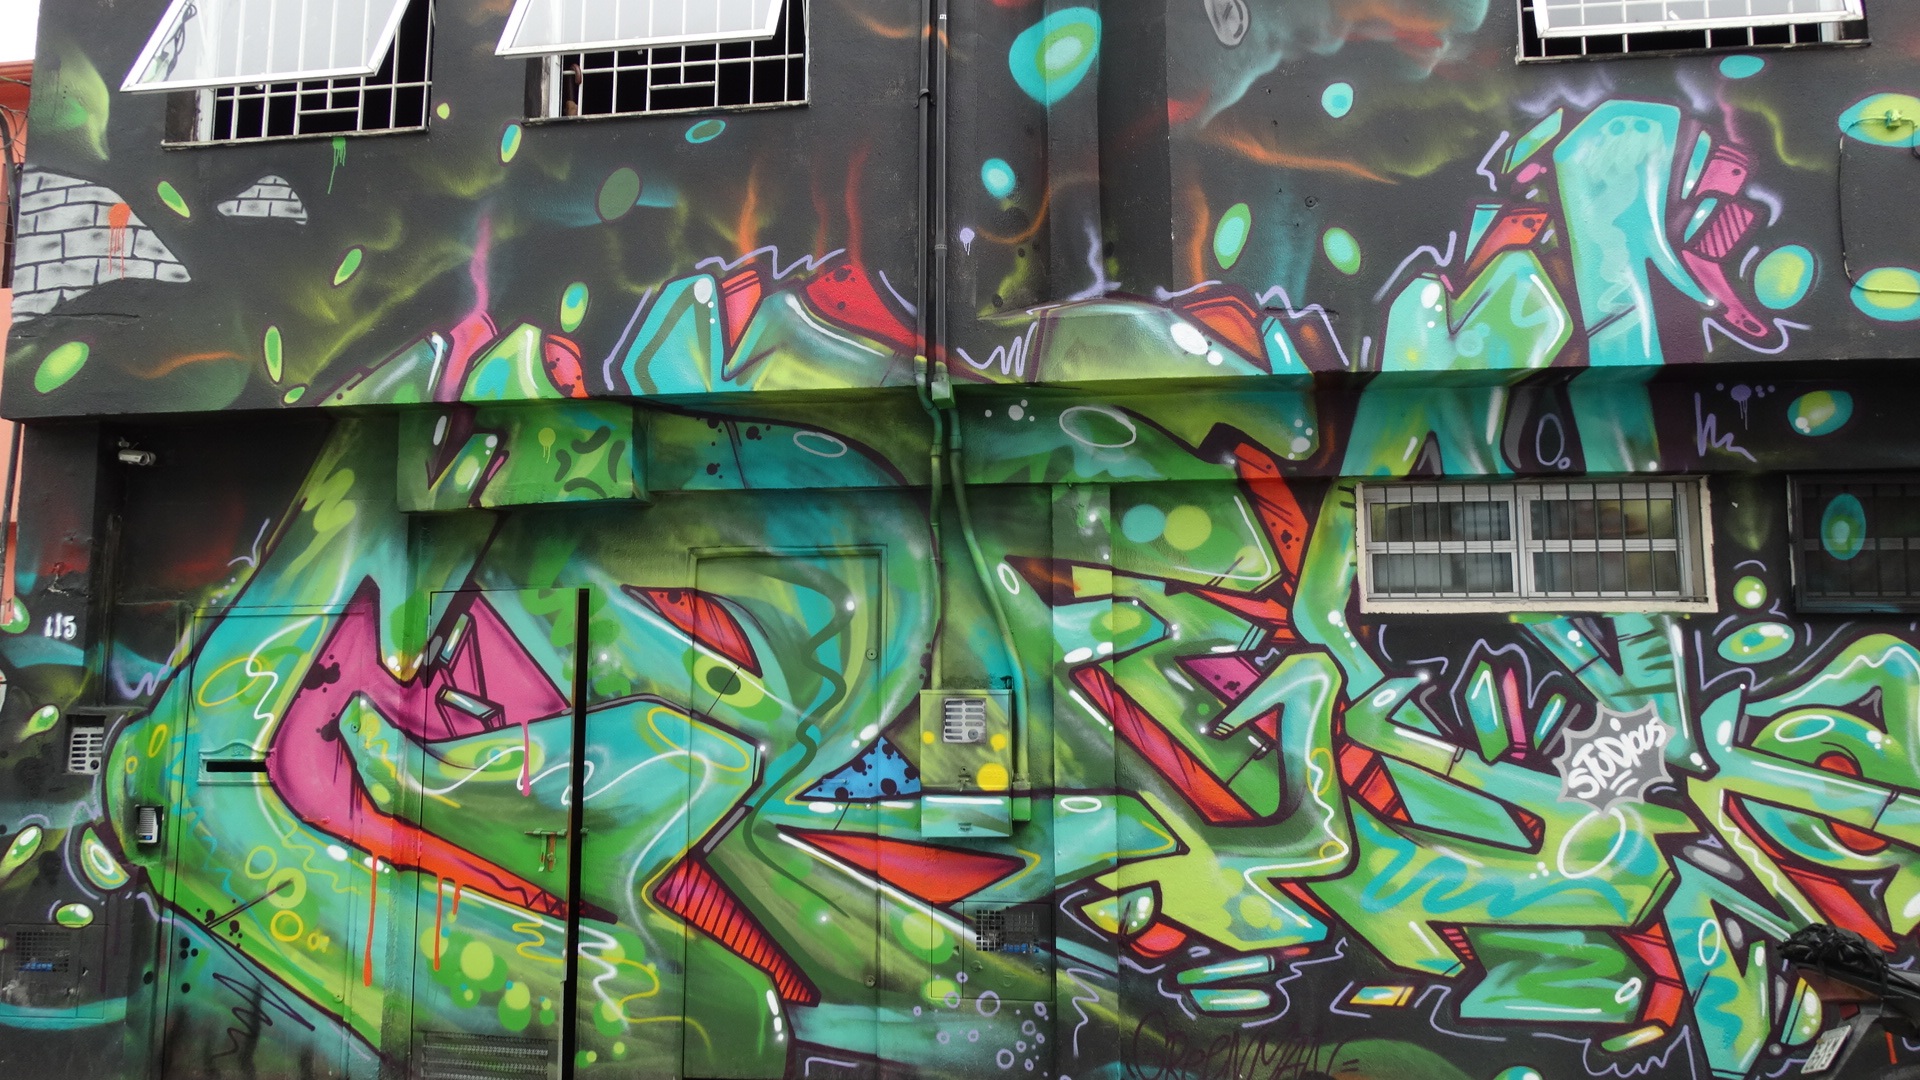
urban, graffiti, street art, art, graphite